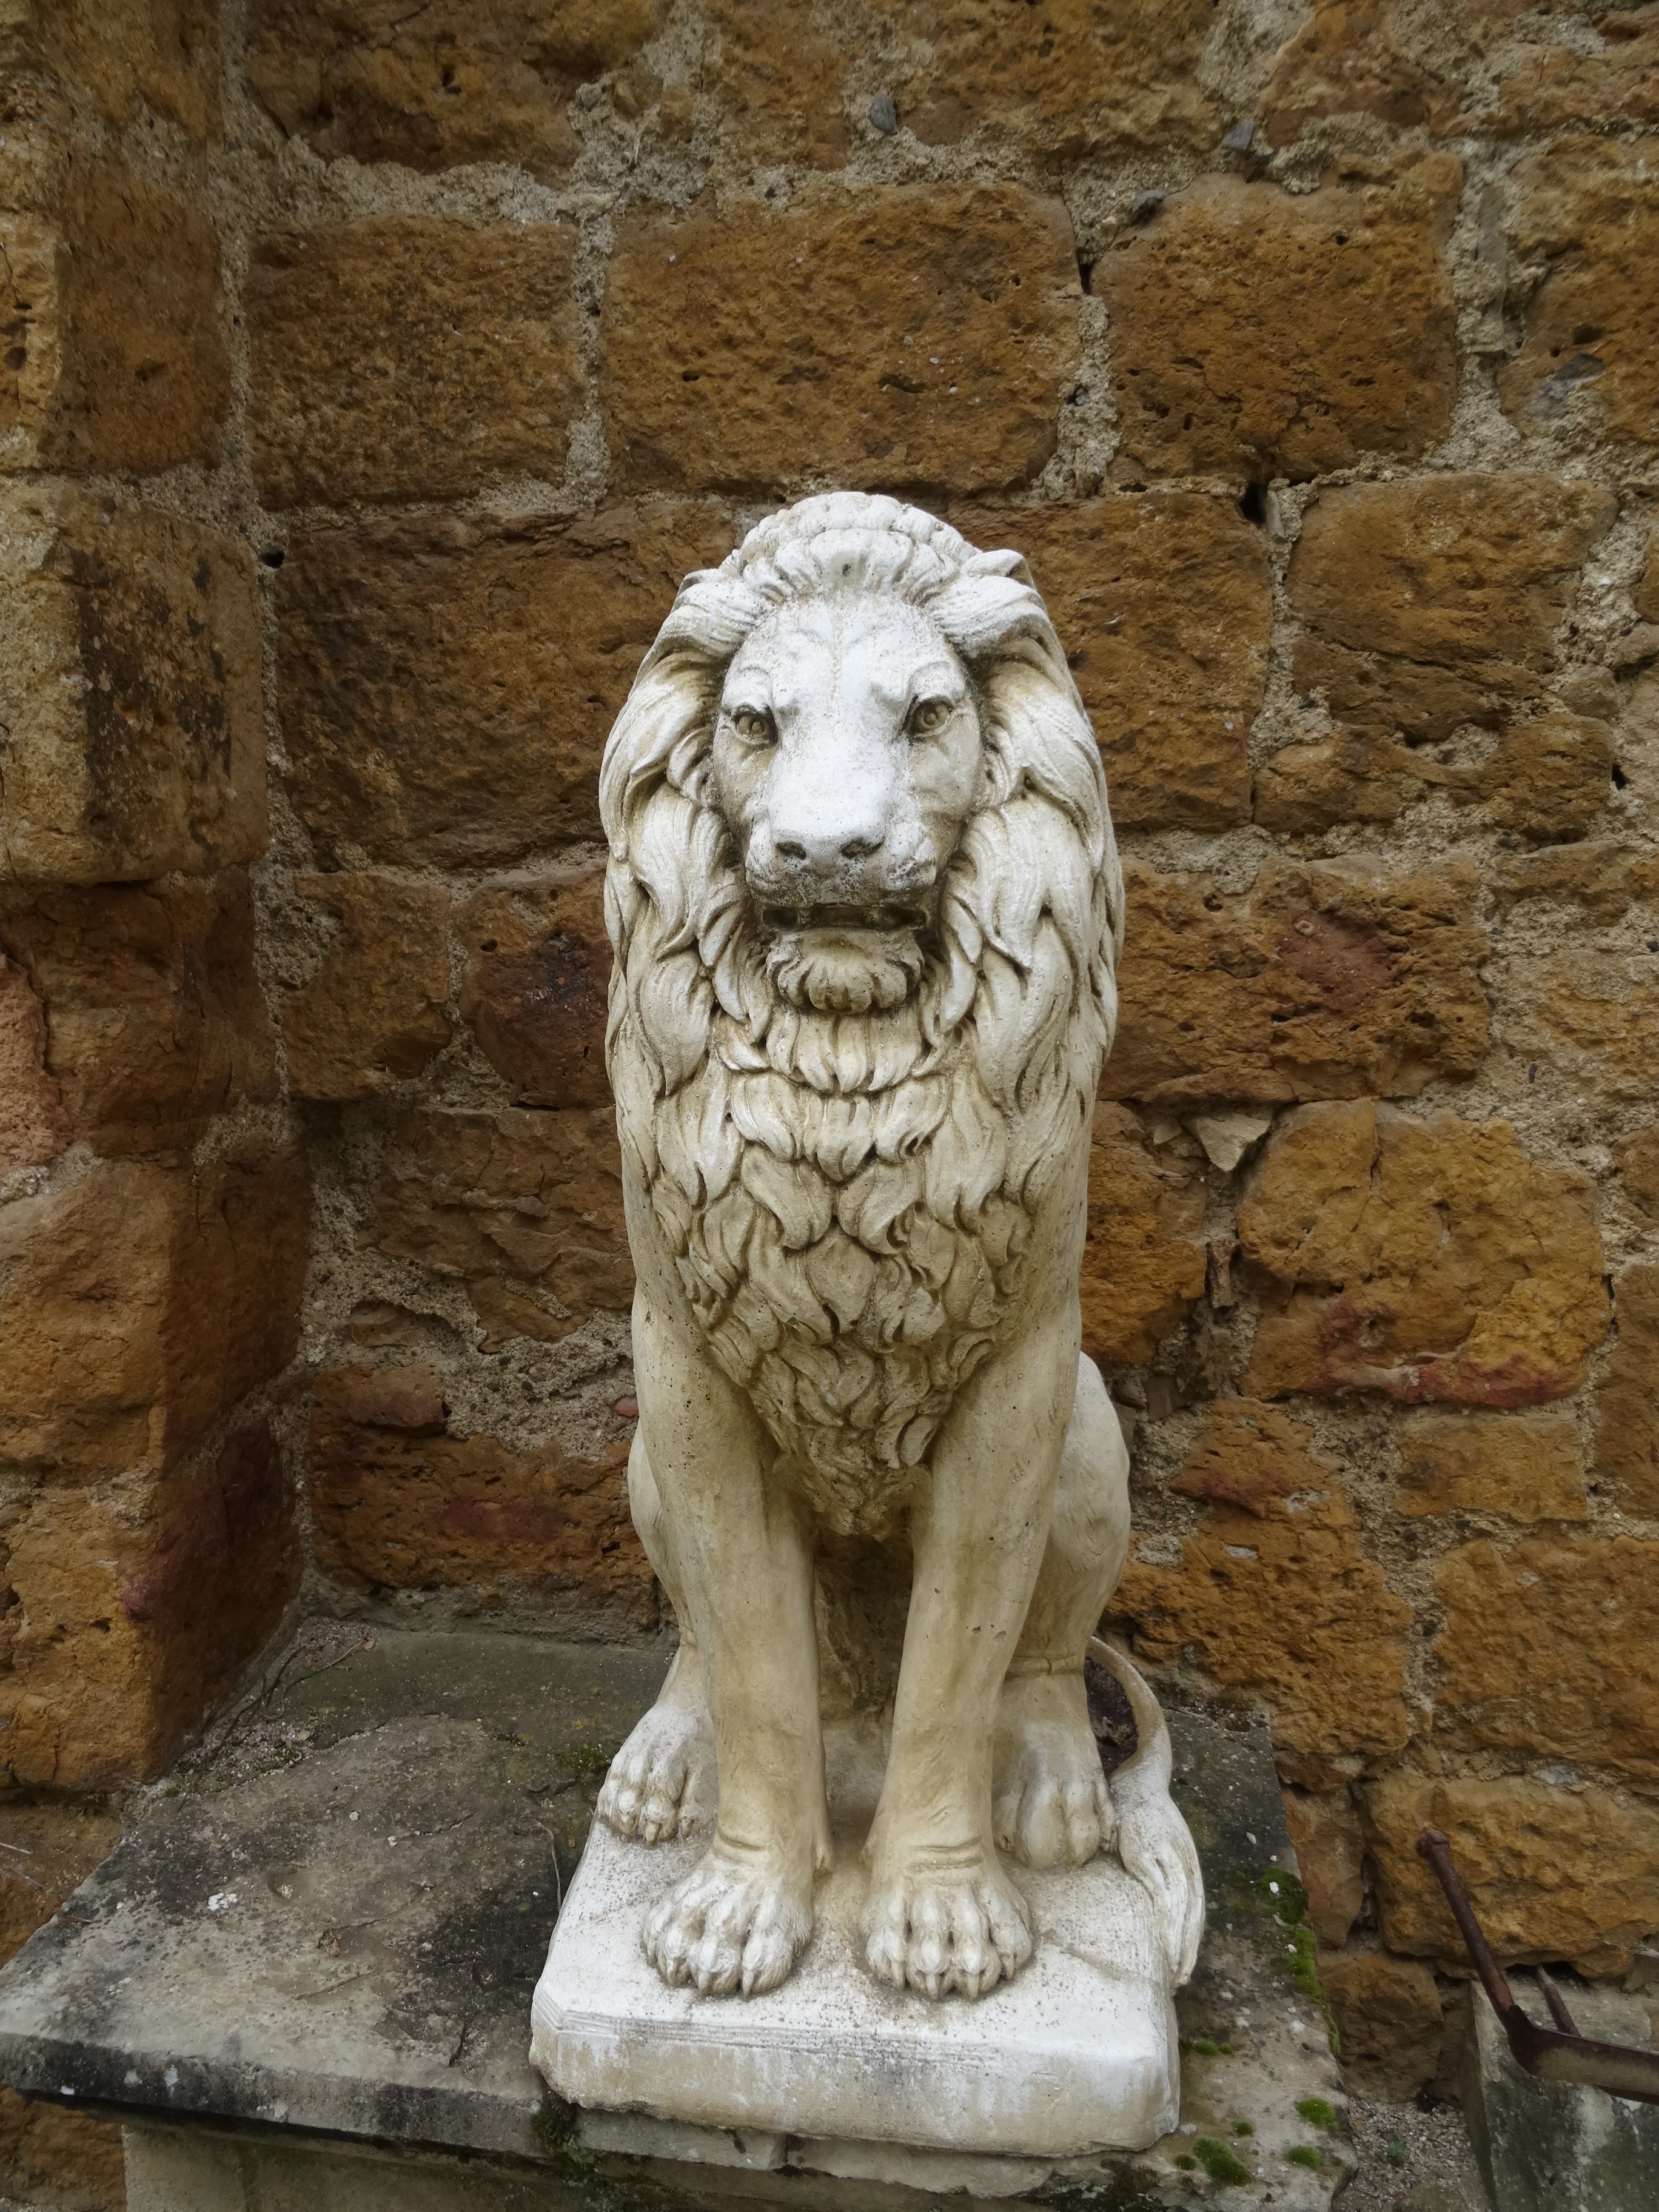
bird, old, animal, stone, monument, statue, exterior, lion, sculpture, art, temple, carving, guardian, stone carving, ancient history